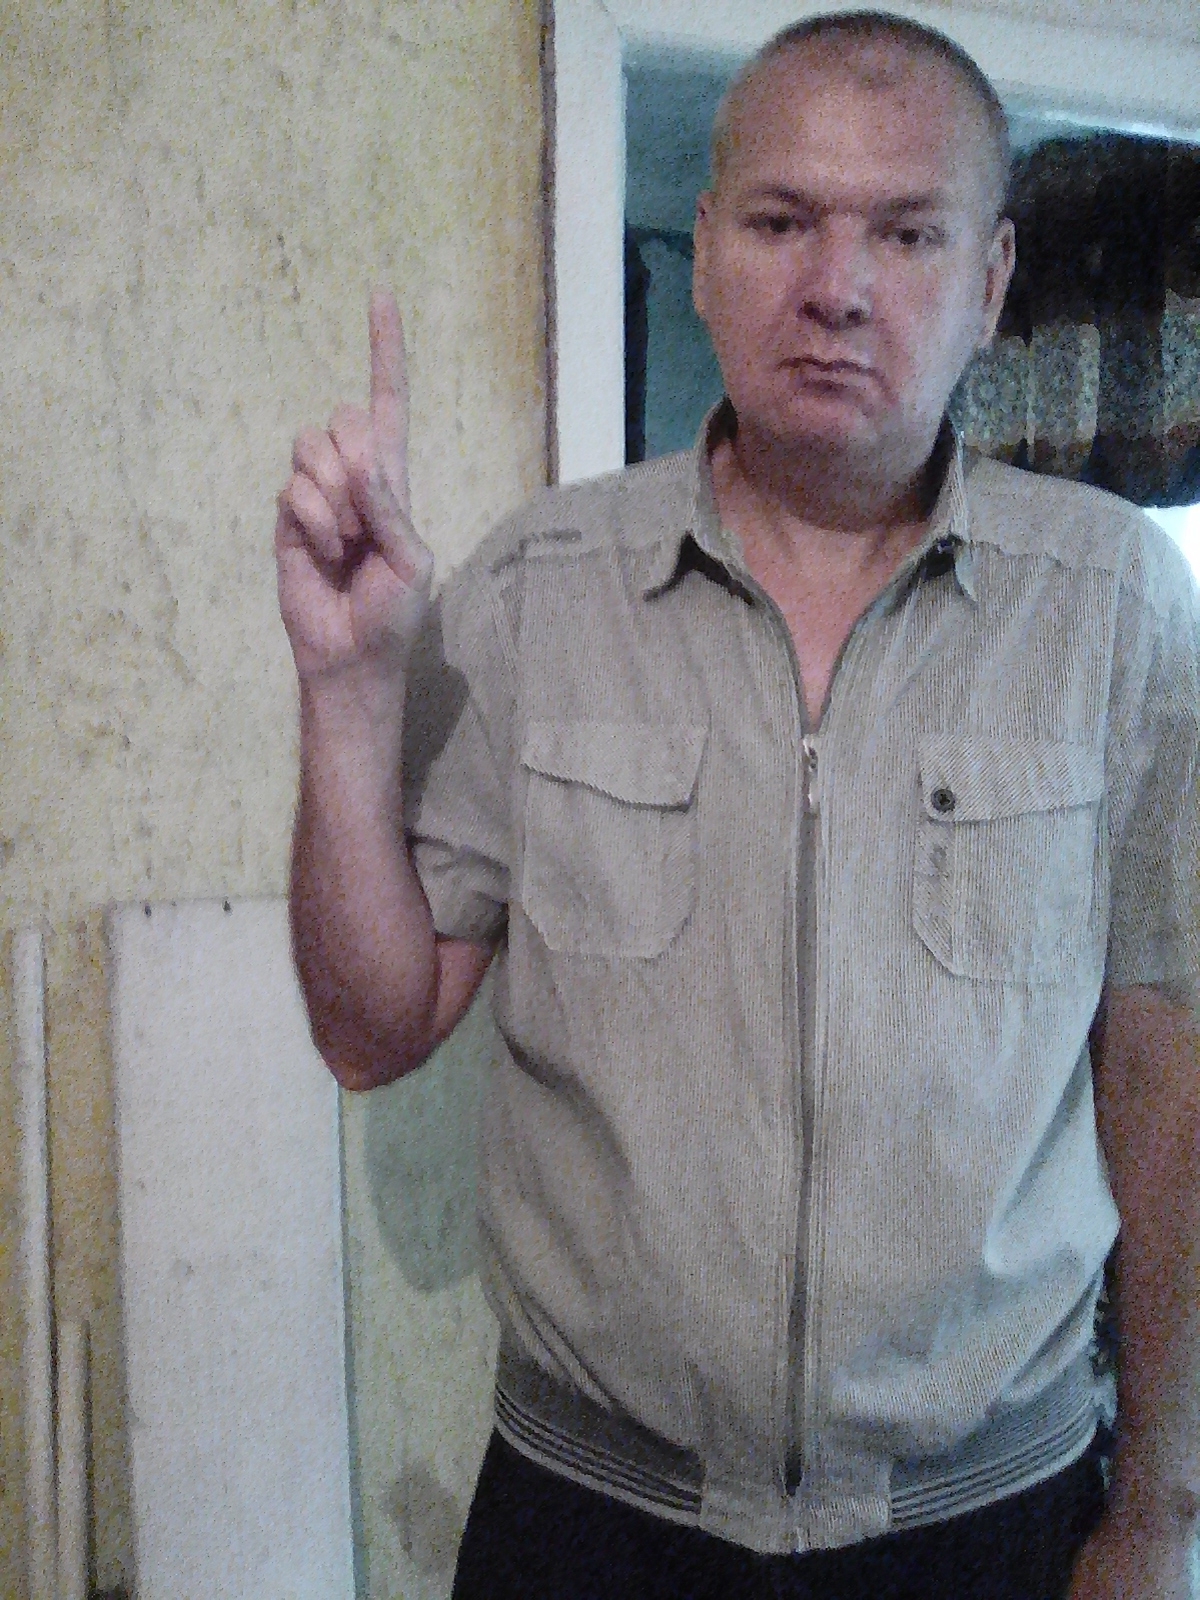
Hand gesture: one